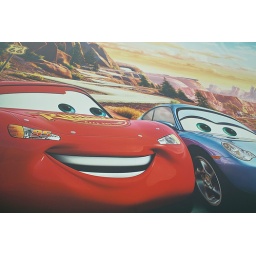
Cars image on the wall of a building in Disney Studios in Paris